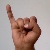
The image shows a hand gesture representing the letter 'I' in Indian Sign Language.